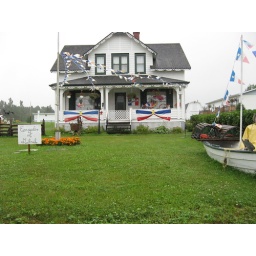
This house is always spectacularly decorated for the festival. Drive up the Acadian coast in the rain during the festival. August 2008.